Compendium Maleficarum

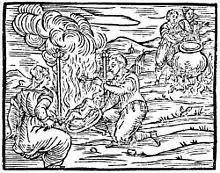
illustration from the original edition

Compendium Maleficarum is a witch-hunter's manual written in Latin by Francesco Maria Guazzo, and published in Milan (present-day Italy) in 1608.